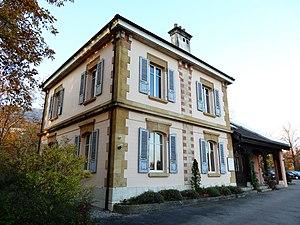
Neuchâtel, L'Observatoire, La Villa (jadis le logement d'un directeur de l'Observatoire, renseignement obtenu d'une personne travaillant à l'IMT.)
L'observatoire cantonal de Neuchâtel est un observatoire astronomique et chronométrique fondé le 18 mai 1858 par le canton de Neuchâtel. Il est situé à Neuchâtel et fait partie des biens culturels d'importance nationale. Les divers services de l'observatoire ont été fermés en 2007 et repris par diverses institutions.